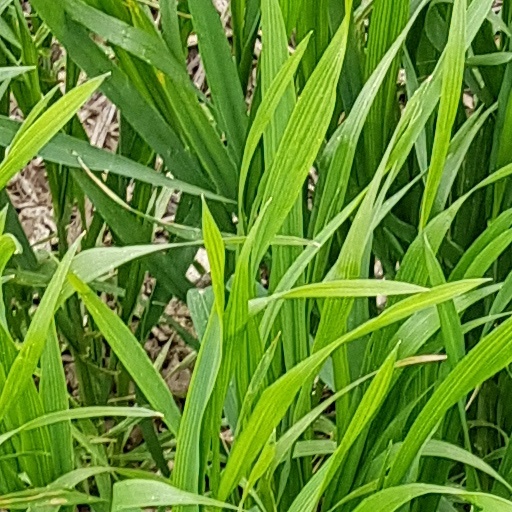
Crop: wheat